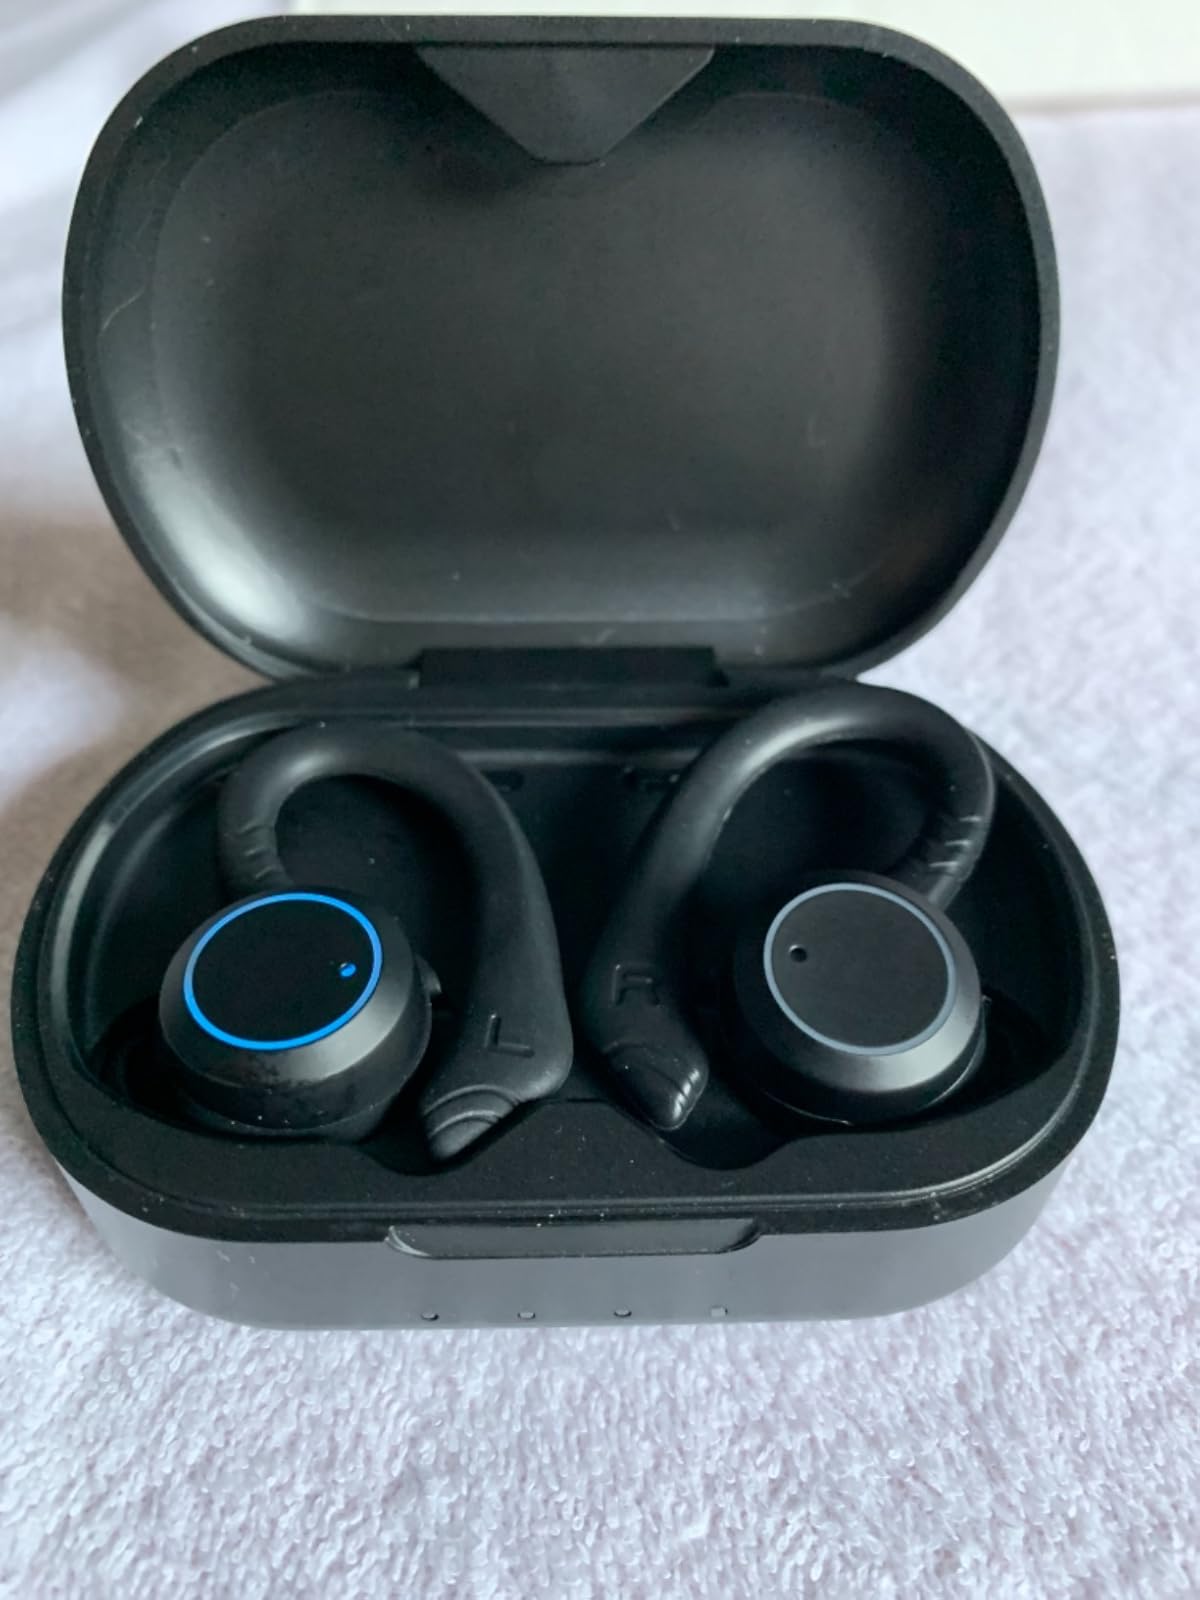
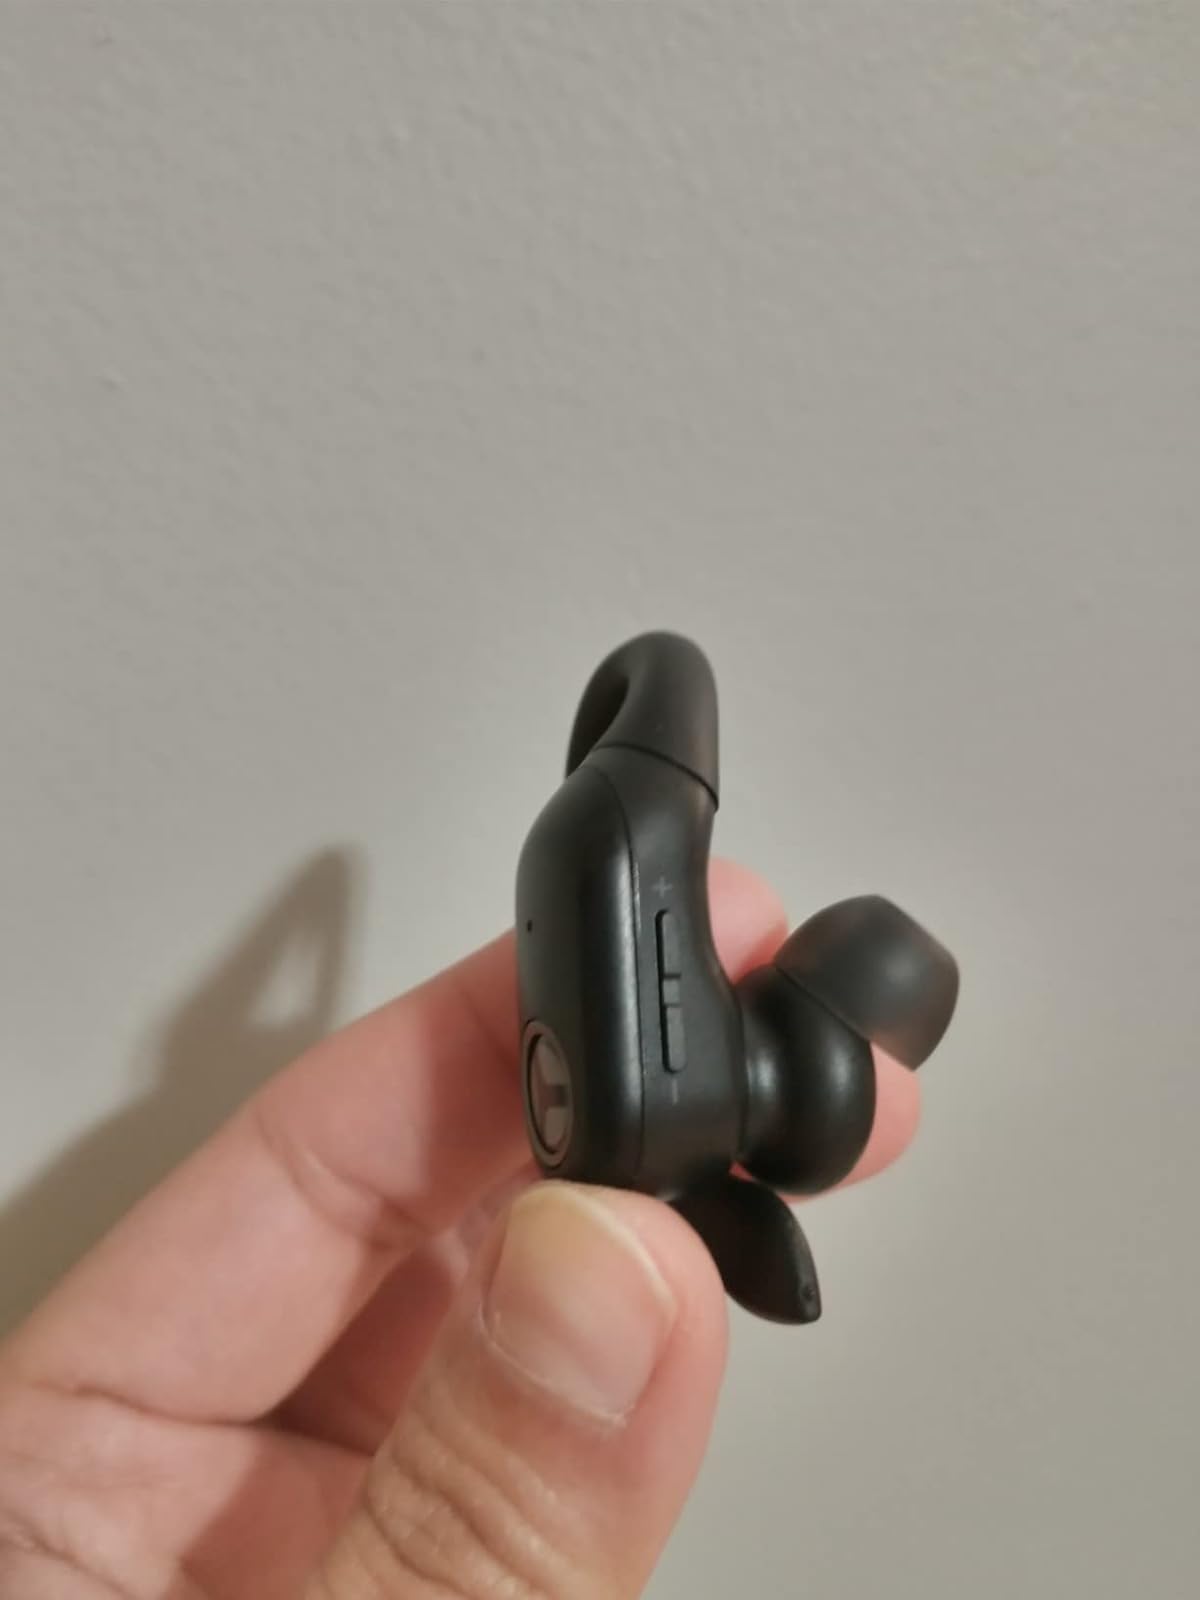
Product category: earbuds
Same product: no